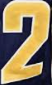
Number: 2